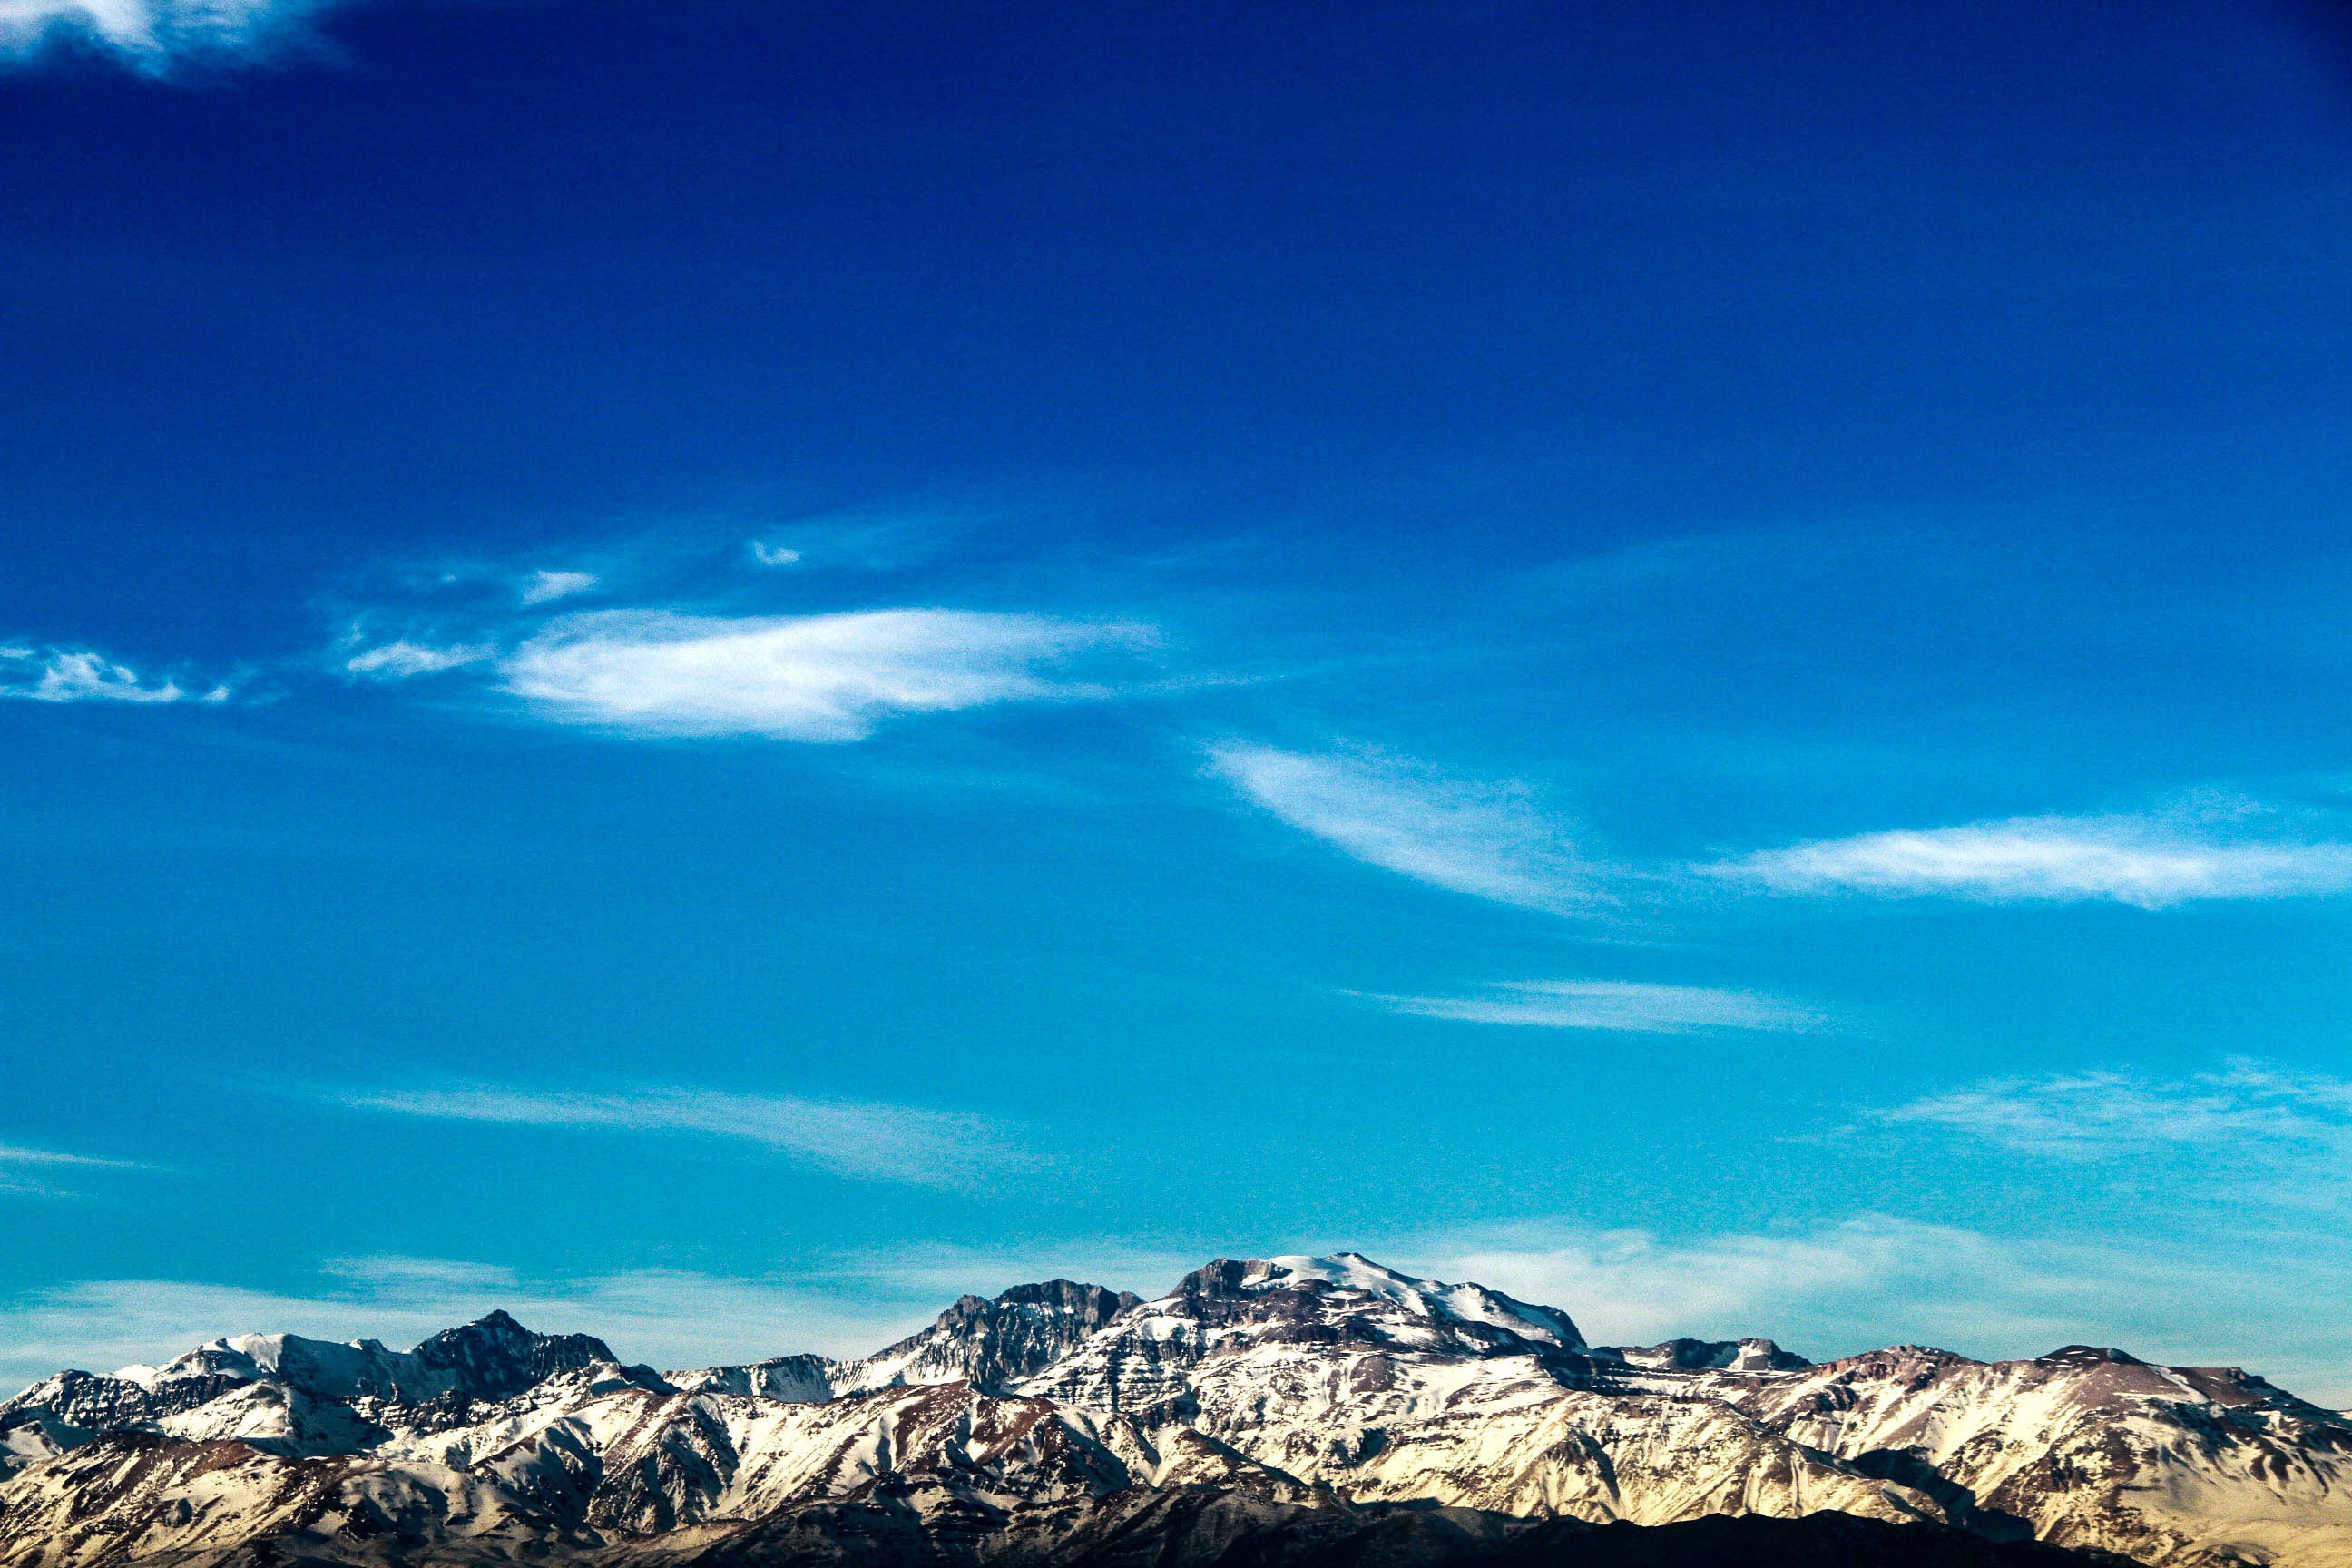
sea, horizon, mountain, cloud, sky, sunrise, sunlight, hill, dawn, atmosphere, mountain range, dusk, plateau, landform, meteorological phenomenon, mountainous landforms